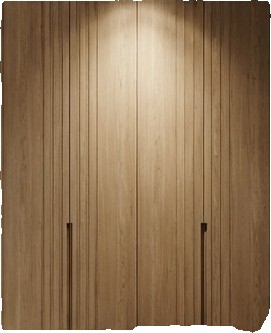
Surface category: cabinetry